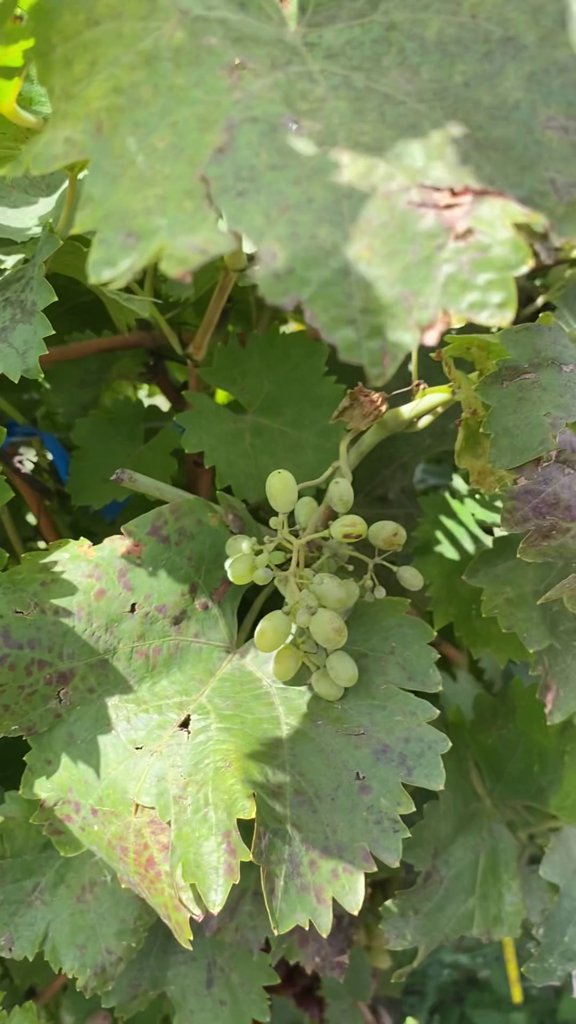
Berries visible: 26
Grape clusters: 1